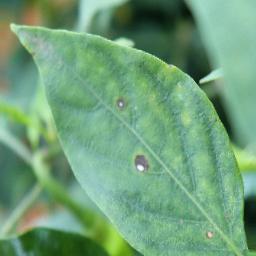
Label: cercospora